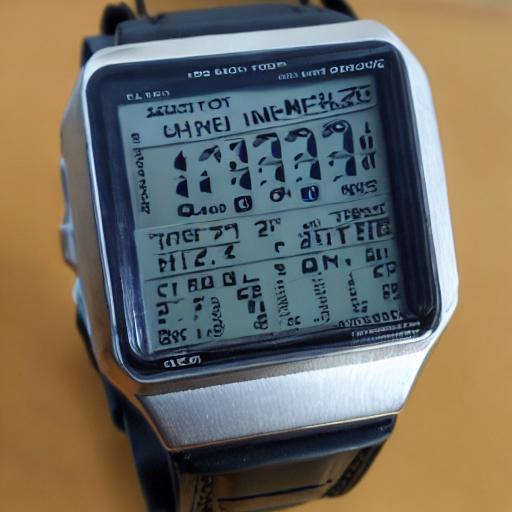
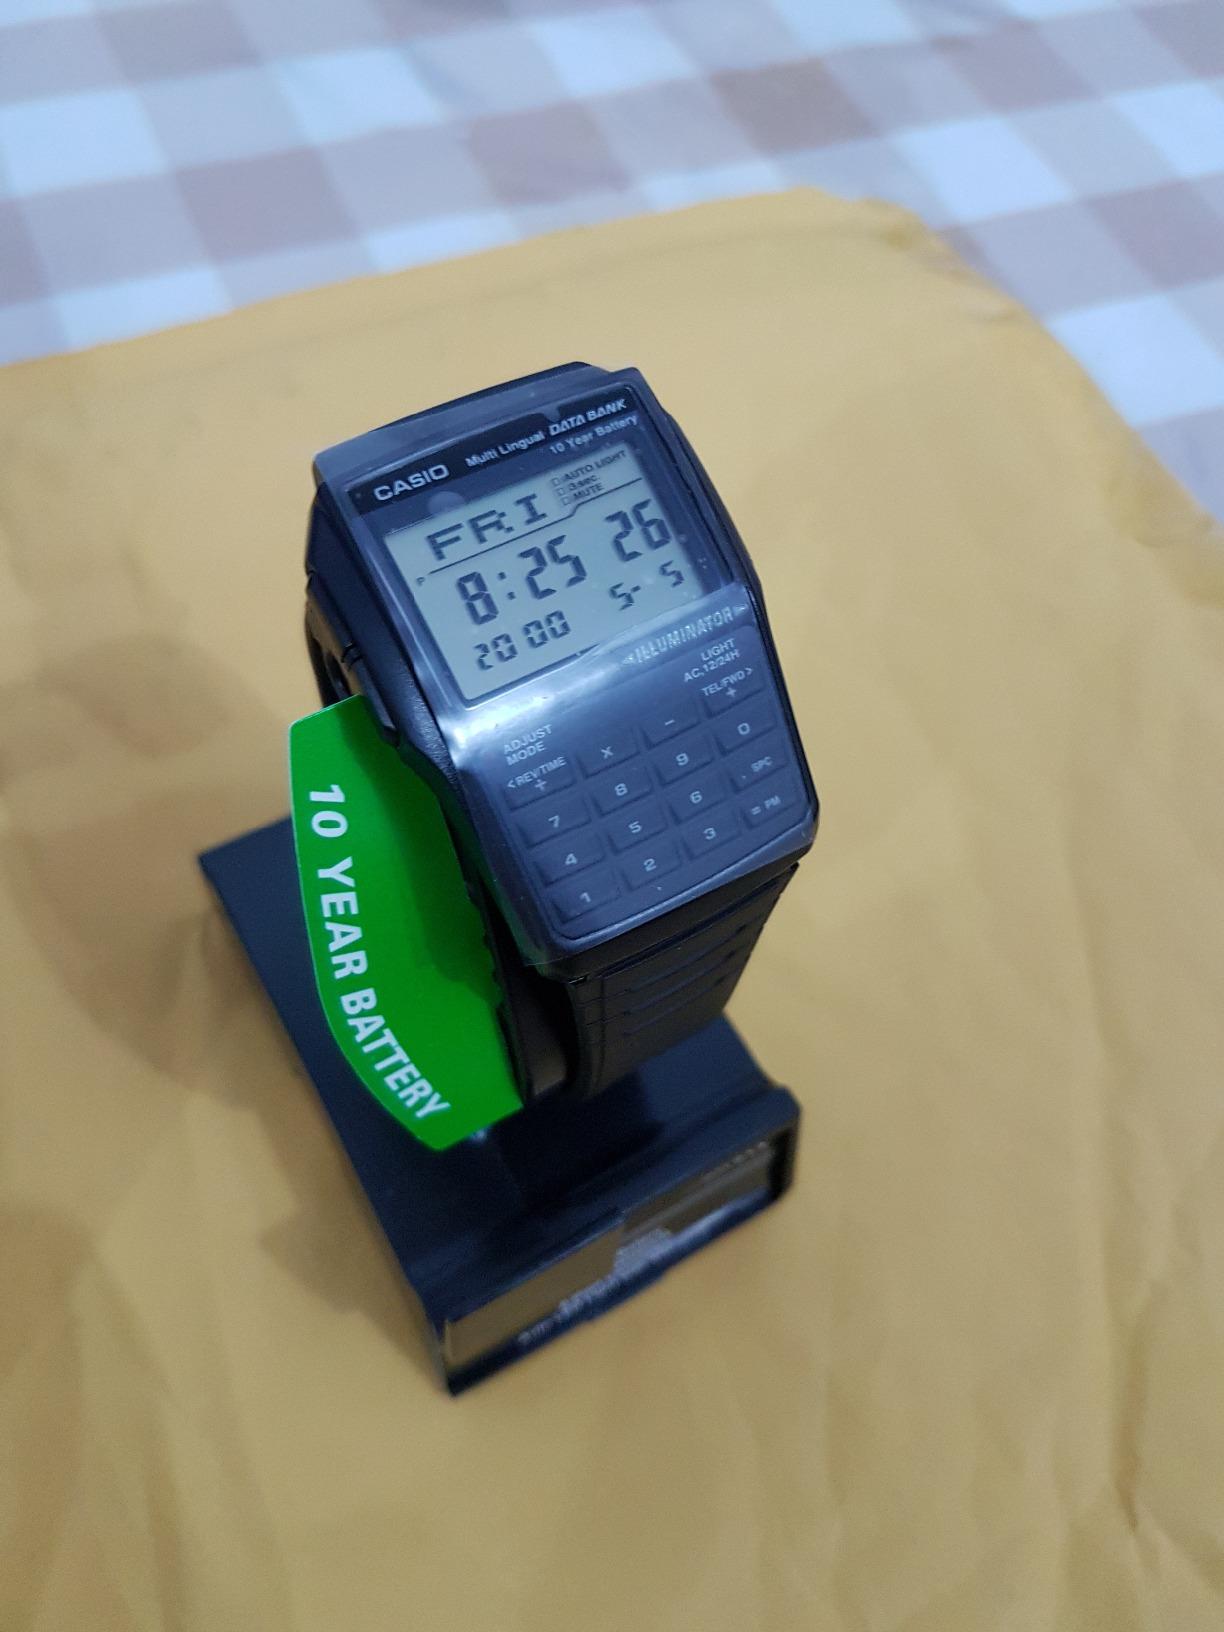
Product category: accessories_watch
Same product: no